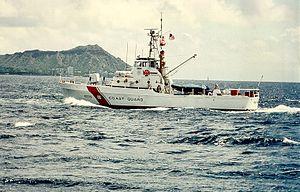
La marine azerbaïdjanaise est la composante navale des forces armées azerbaïdjanaises opérant dans la mer Caspienne.
La liste des navires de l'United States Coast Guard est une liste de tous les navires de l'United States Coast Guard à avoir été en service au cours de son histoire. Les navires sont regroupés en fonction de leur classe et de leur taille.